Majdi Siddiq

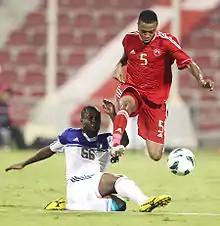
Siddiq (2012)

Majdi Siddiq (born 3 September 1985) is a former footballer who played as a midfielder. Born in Saudi Arabia, he represented the Qatar national team.